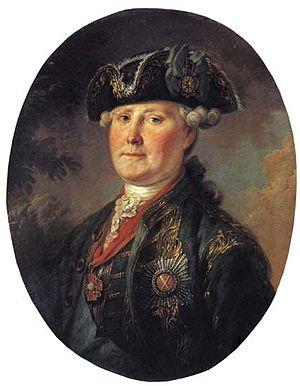
Stefano Torelli est un peintre italien rococo, qui travailla en Allemagne et surtout en Russie. Il était le fils du peintre baroque Felice Torelli et le neveu du violoniste et compositeur baroque Giuseppe Torelli.